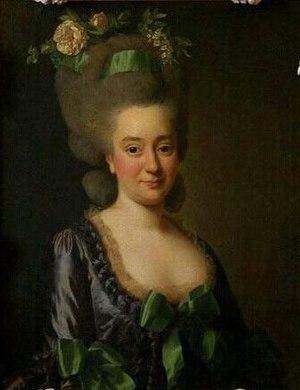
Portraet af Louise Chaussé épouse Foache
Martin-Pierre Foäche est un négociant et armateur havrais.